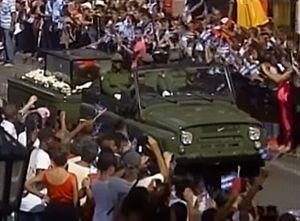
Fidel Castro [fidɛl kastʁo], né le 13 août 1926 à Birán et mort le 25 novembre 2016 à La Havane, est un révolutionnaire et homme d'État cubain. Il dirige la République de Cuba, pendant 49 ans, comme Premier ministre de 1959 à 1976 et ensuite comme président du Conseil d'État et président du Conseil des ministres de 1976 à 2008. C’est son frère Raúl Castro qui lui succède.